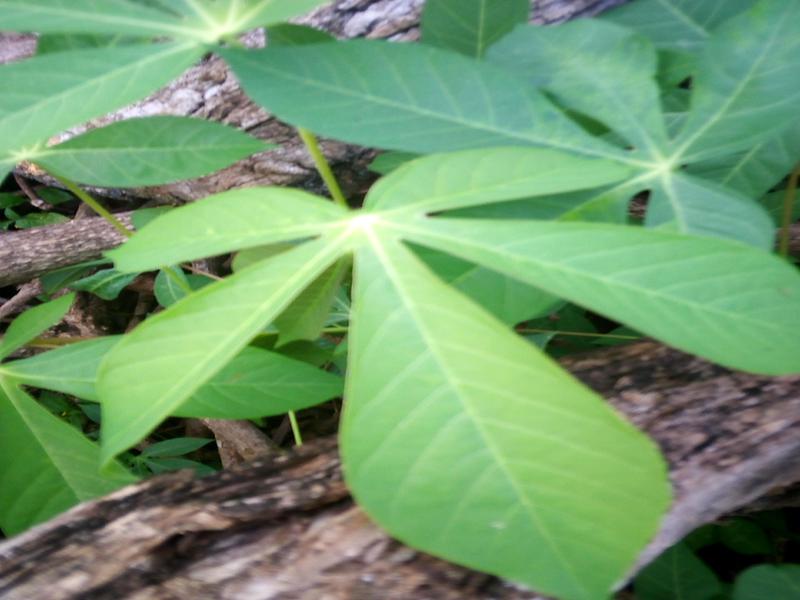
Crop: cassava
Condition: healthy